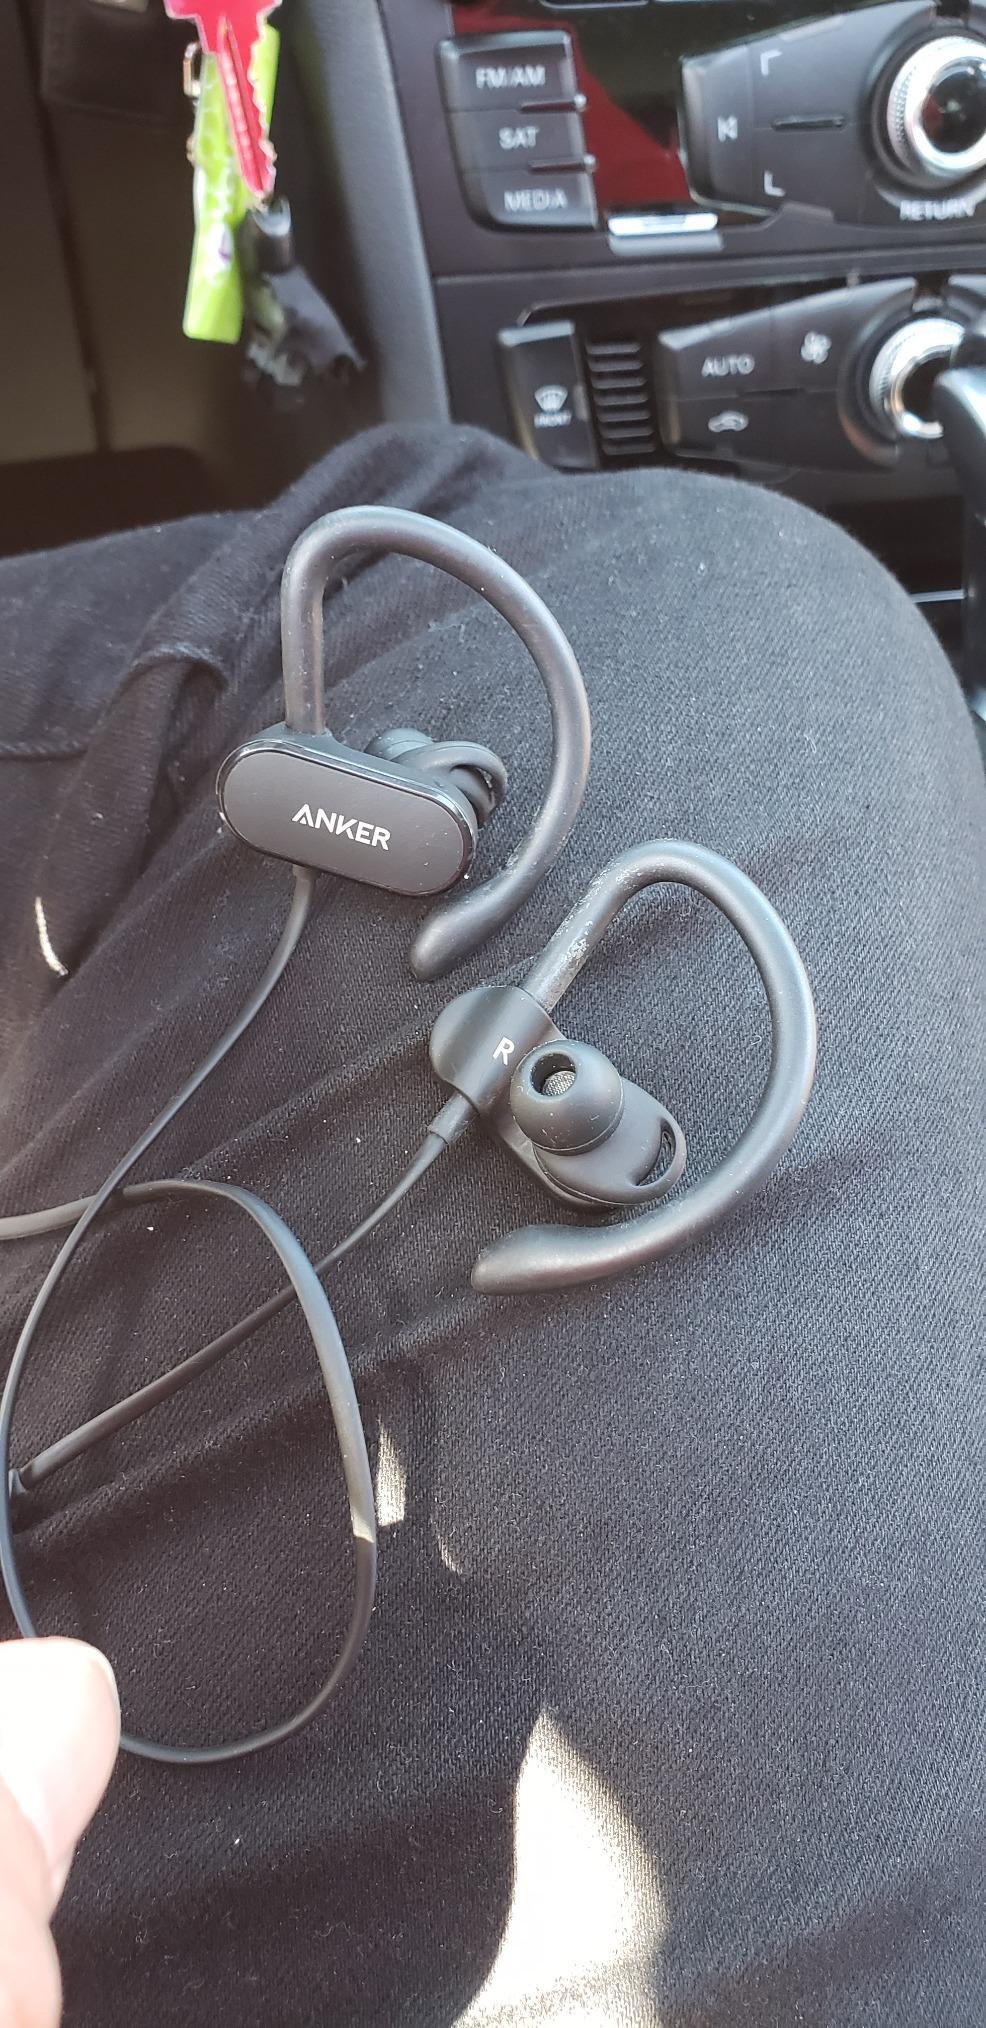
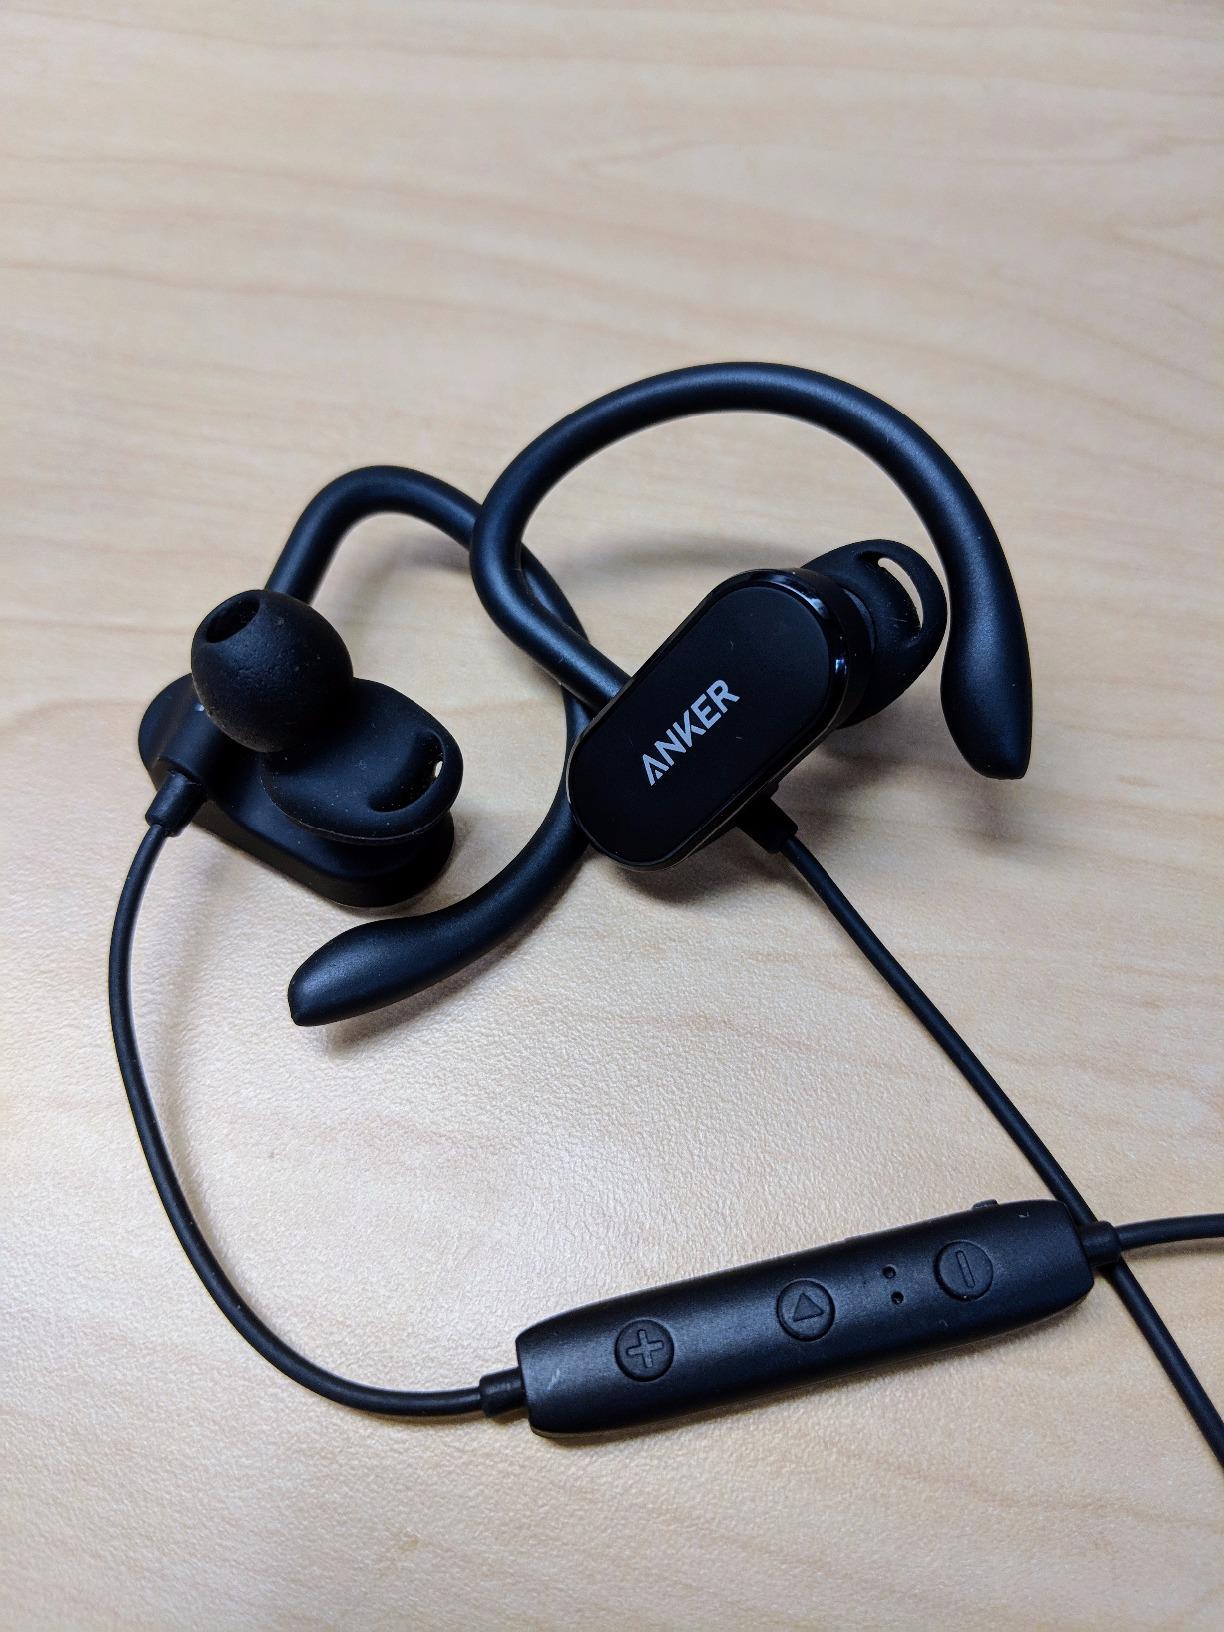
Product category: headphones
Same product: yes